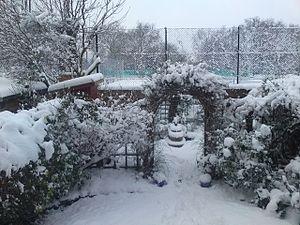
Le Parc Lammas est un parc londonien, situé à Ealing, au sud ouest de Londres.